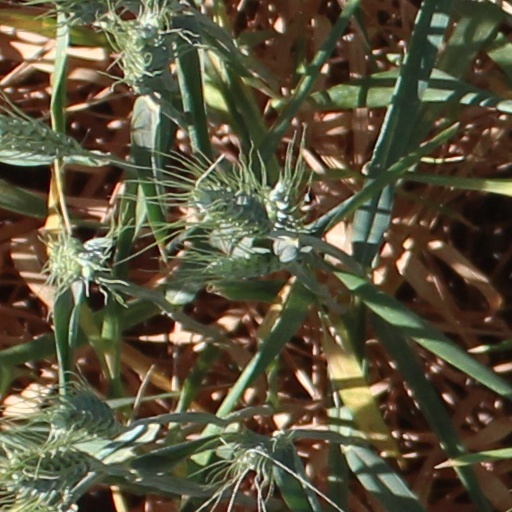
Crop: wheat